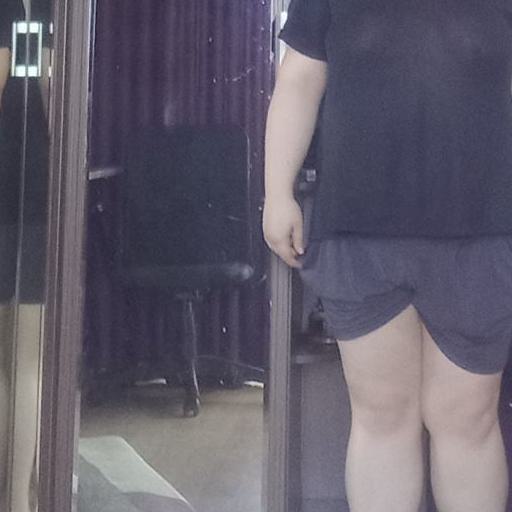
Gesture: no_gesture